The Quants

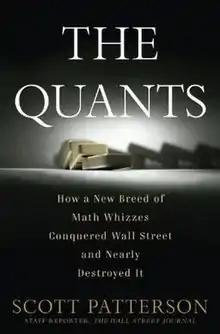
Hardcover edition

The Quants is the debut New York Times best selling book by Wall Street journalist Scott Patterson. It was released on February 2, 2010 by Crown Business. The book describes the world of quantitative analysis and the various hedge funds that use the technique. Two years later, Patterson published a follow-up book, "Dark Pools: High Speed Traders, AI Bandits and the Threat to the Global Financial System", an investigative journey into the history of high-frequency trading and the spread of artificial intelligence in today’s markets.